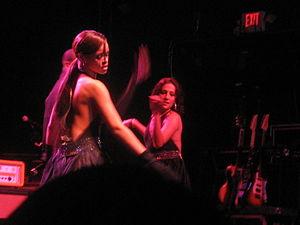
Robyn Rihanna Fenty, dite Rihanna, née le 20 février 1988 à Saint Michael, est une chanteuse, parolière, actrice, styliste et femme d'affaires barbadienne.